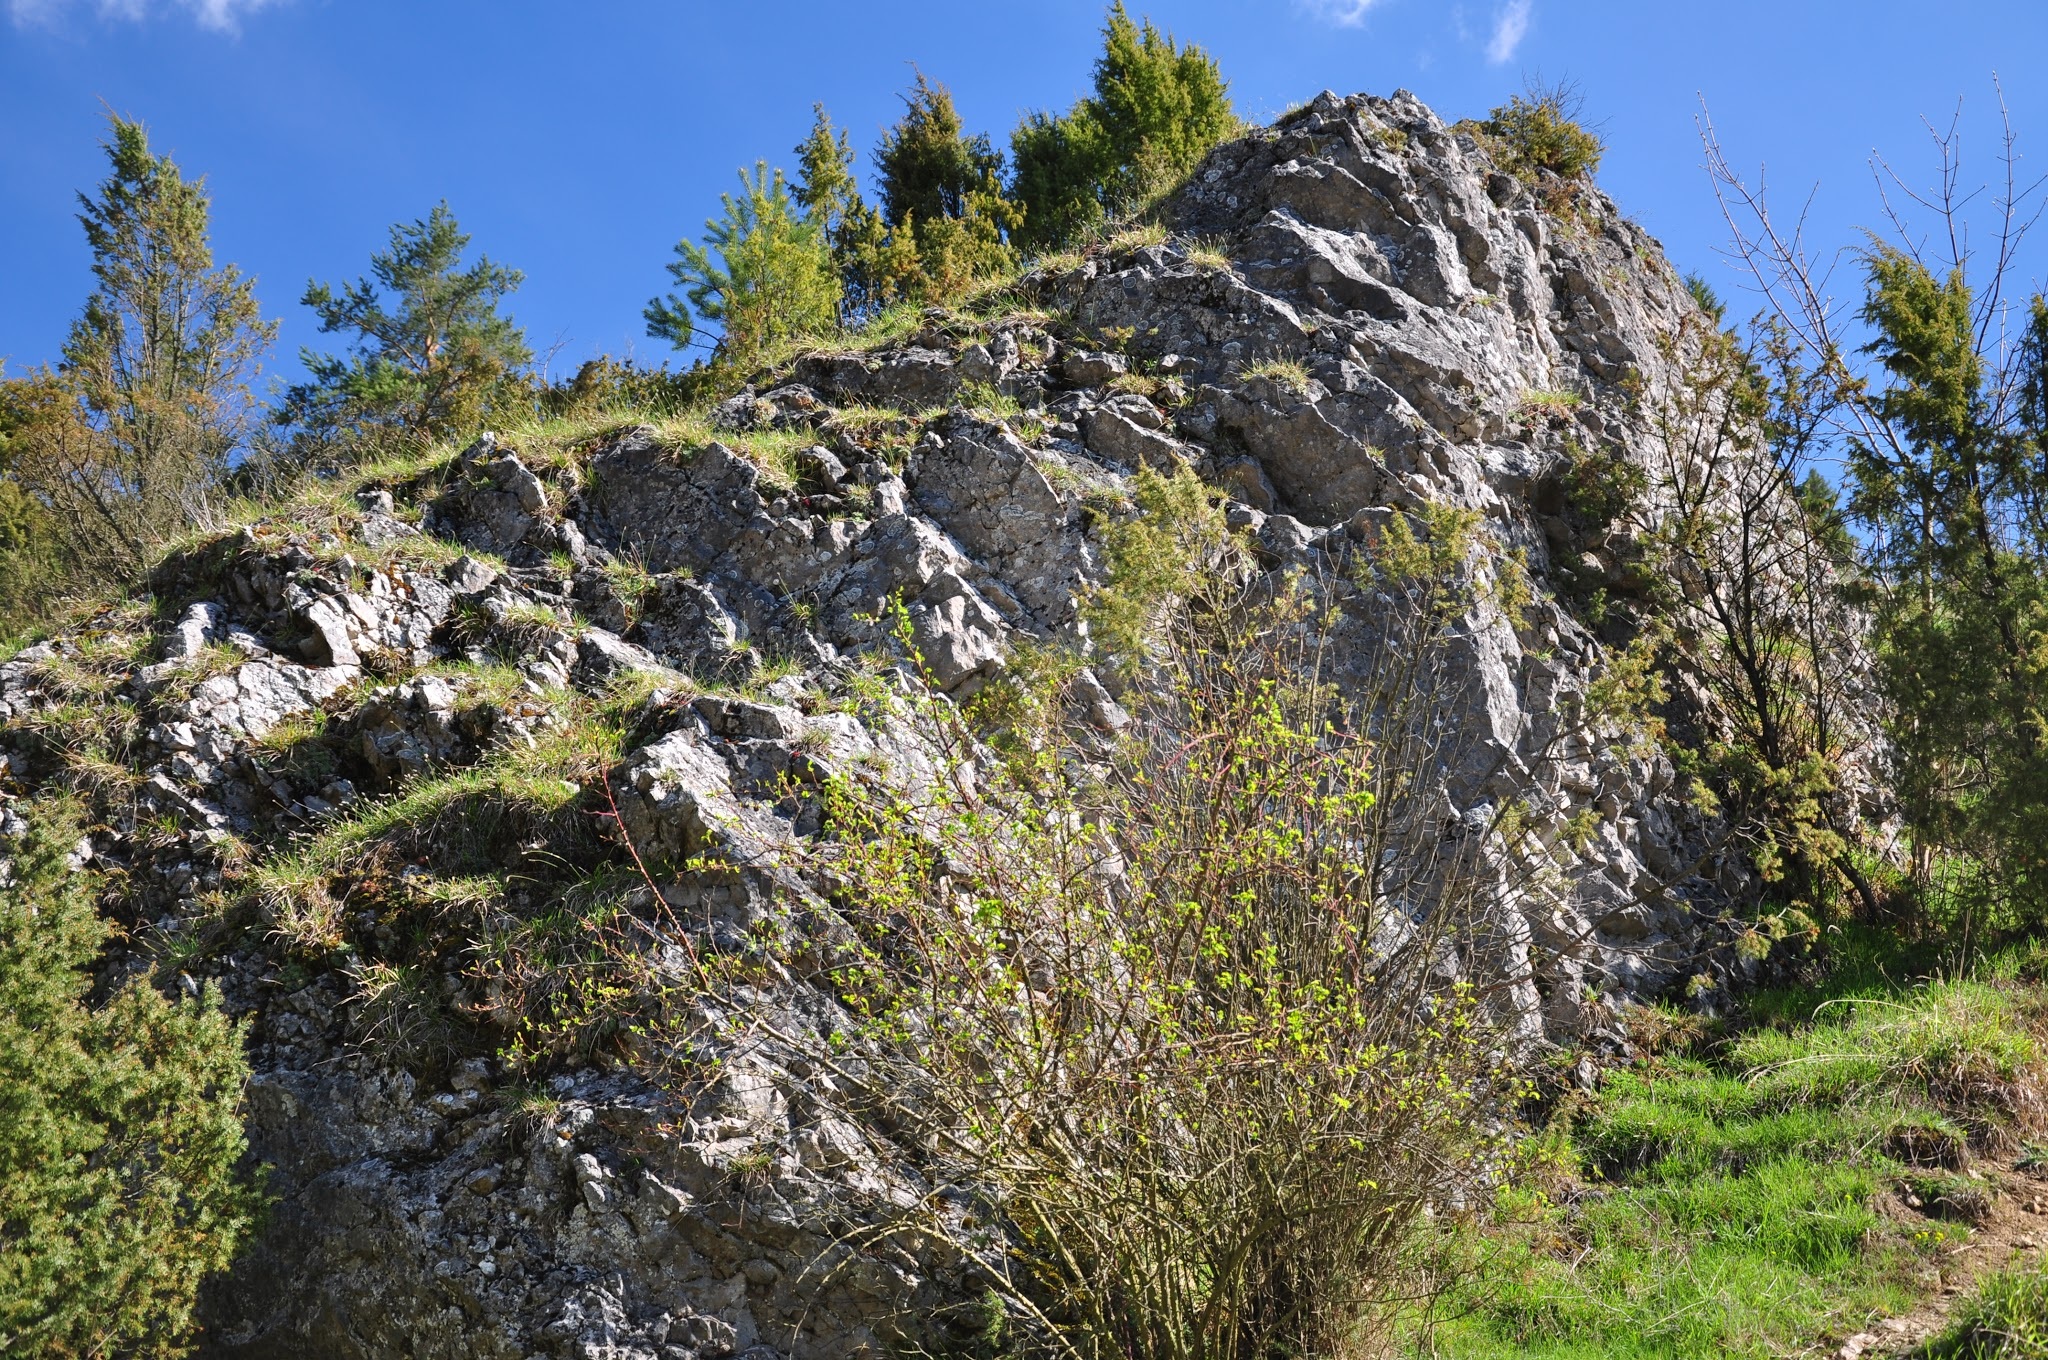
tree, nature, rock, wilderness, walking, mountain, hiking, trail, hill, flower, mountain range, cliff, terrain, flora, ridge, summit, geology, outcrop, vegetation, shrub, poland, boulder, plateau, woodland, white water, ecosystem, bedrock, biome, woody plant, mountainous landforms